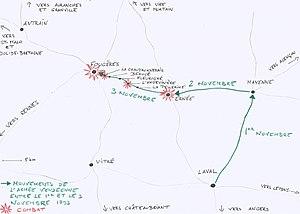
Parcours de l'armée vendéenne lors de la Virée de Galerne, entre le 1er le 3 novembre 1793.
La bataille de Fougères est un combat survenant le 3 novembre 1793, pendant la virée de Galerne, lors de la guerre de Vendée, entre les Vendéens de l'Armée catholique et royale et l'armée républicaine.